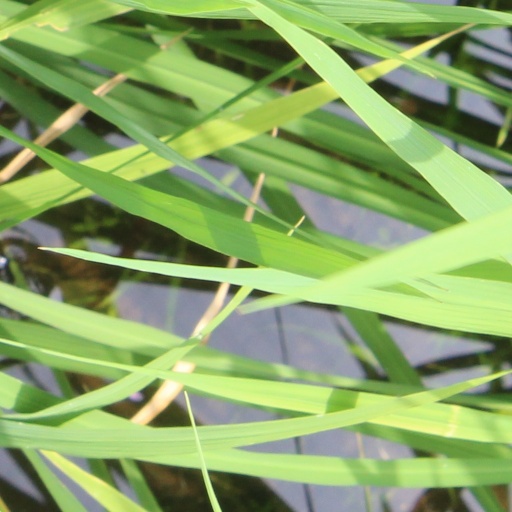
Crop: rice